Theatre in Pittsburgh

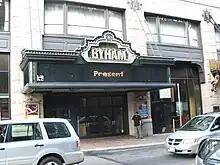
Byham Theater

Of the theater companies in Pittsburgh currently in existence, there are a few with a long history of performances. Pittsburgh Civic Light Opera was one such company; staging primarily musicals, it held its first production in 1946 at the Pitt Stadium. Over the years, the company has moved to various locations throughout the city and currently holds productions in the Benedum Center. The Pittsburgh Savoyards, which specializes in Gilbert and Sullivan (G&S) operettas, came into existence in 1938, and is currently housed in Bellevue and performing in the Andrew Carnegie Free Library & Music Hall. University of Pittsburgh Stages emerged from various performance troupes at the school in the early 20th century to become the formal company of the school's theater arts performance training program of the university in the 1960s. The university company became professionally oriented in 1981, and continues to stage several productions throughout the year in their primary facility, the historic Stephen Foster Memorial. Saint Vincent Summer Theatre, another major fixture of the Pittsburgh area, began in Latrobe in 1969. The theater has staged many different kinds of productions over the years, and now produces mostly light farces for a summer theater audience. Mountain Playhouse, one of the oldest professional theaters in the Pittsburgh area, made its debut in nearby Jennerstown in 1939. Similar to St. Vincent, Mountain Playhouse also stages light summer stock fare, including comedies and musicals. Apple Hill Playhouse in nearby Delmont also stages light comedies and musicals as well as children's theater; it was established in the 1950s. Pittsburgh Playhouse, currently home to Point Park University's conservatory students and resident professional theater company Playhouse Rep, opened its doors in 1934 as a community theater. Stage Right was established in the mid-1960s and continues to produce theater in the Fox Chapel area of Pittsburgh. Other important theater companies of the mid-twentieth century include Black Horizon Theater, an African-American theater troupe that evolved out of a writers' workshop; and peer support group called the Centre Avenue Poets' Theater Workshop; this theater company held some of the first productions of August Wilson's work. Pittsburgh Public Theater was chartered in 1974 by Joan Apt, Margaret Rieck and Ben Shaktman and held its first production in 1975. Staging a wide variety of plays and musicals, from classical to contemporary, the theatre has become a major regional theatre and is currently housed in the O'Reilly Theater. City Theatre also staged its first production in 1975 as the City Players, a group of recent college graduates that gave free performances in schools, parks, and housing projects. The company has since evolved to become a major regional theatre that has staged premieres of new works by Christopher Durang, Adam Rapp, Jeffrey Hatcher, Eric Simonson, and Leslie Ayvazian. In 1980, Attilio Favorini founded the Three Rivers Shakespeare Festival, a professional theatre company in residence at the University of Pittsburgh which produced Shakespeare at the Stephen Foster Memorial and was successful for many years.